Peninsular Ranges

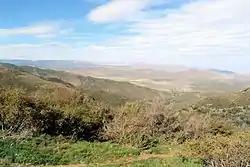
View from Inspiration Point in the Laguna Mountains, 2013. Chaparral in the foreground, Anza Borrego Desert State Park on the right of the background.

Most of the Peninsular Ranges are in the Nearctic realm. Several terrestrial ecoregions cover portions of the Peninsular Ranges. On the western side of the northern portion of the ranges, the montane sub-ecoregion of the California chaparral and woodlands ecoregion covers southern California and northern Baja California. On the western side of the southern portion of the ranges, the Baja California desert ecoregion covers the southern portion of the Peninsular Ranges in Baja California and Baja California Sur. On the eastern side of the northern ranges, the Sonoran Desert ecoregion covers southeastern California and northeastern Baja California as far south as the town of Loreto. On the eastern side of the Laguna Mountains in San Diego County, Anza-Borrego Desert State Park is known for its springtime profusion of Colorado Desert (Sonoran) wildflowers. On the eastern (Gulf of California) side of the southern portion of the ranges, the Gulf of California xeric scrub ecoregion covers the range in Baja California Sur.